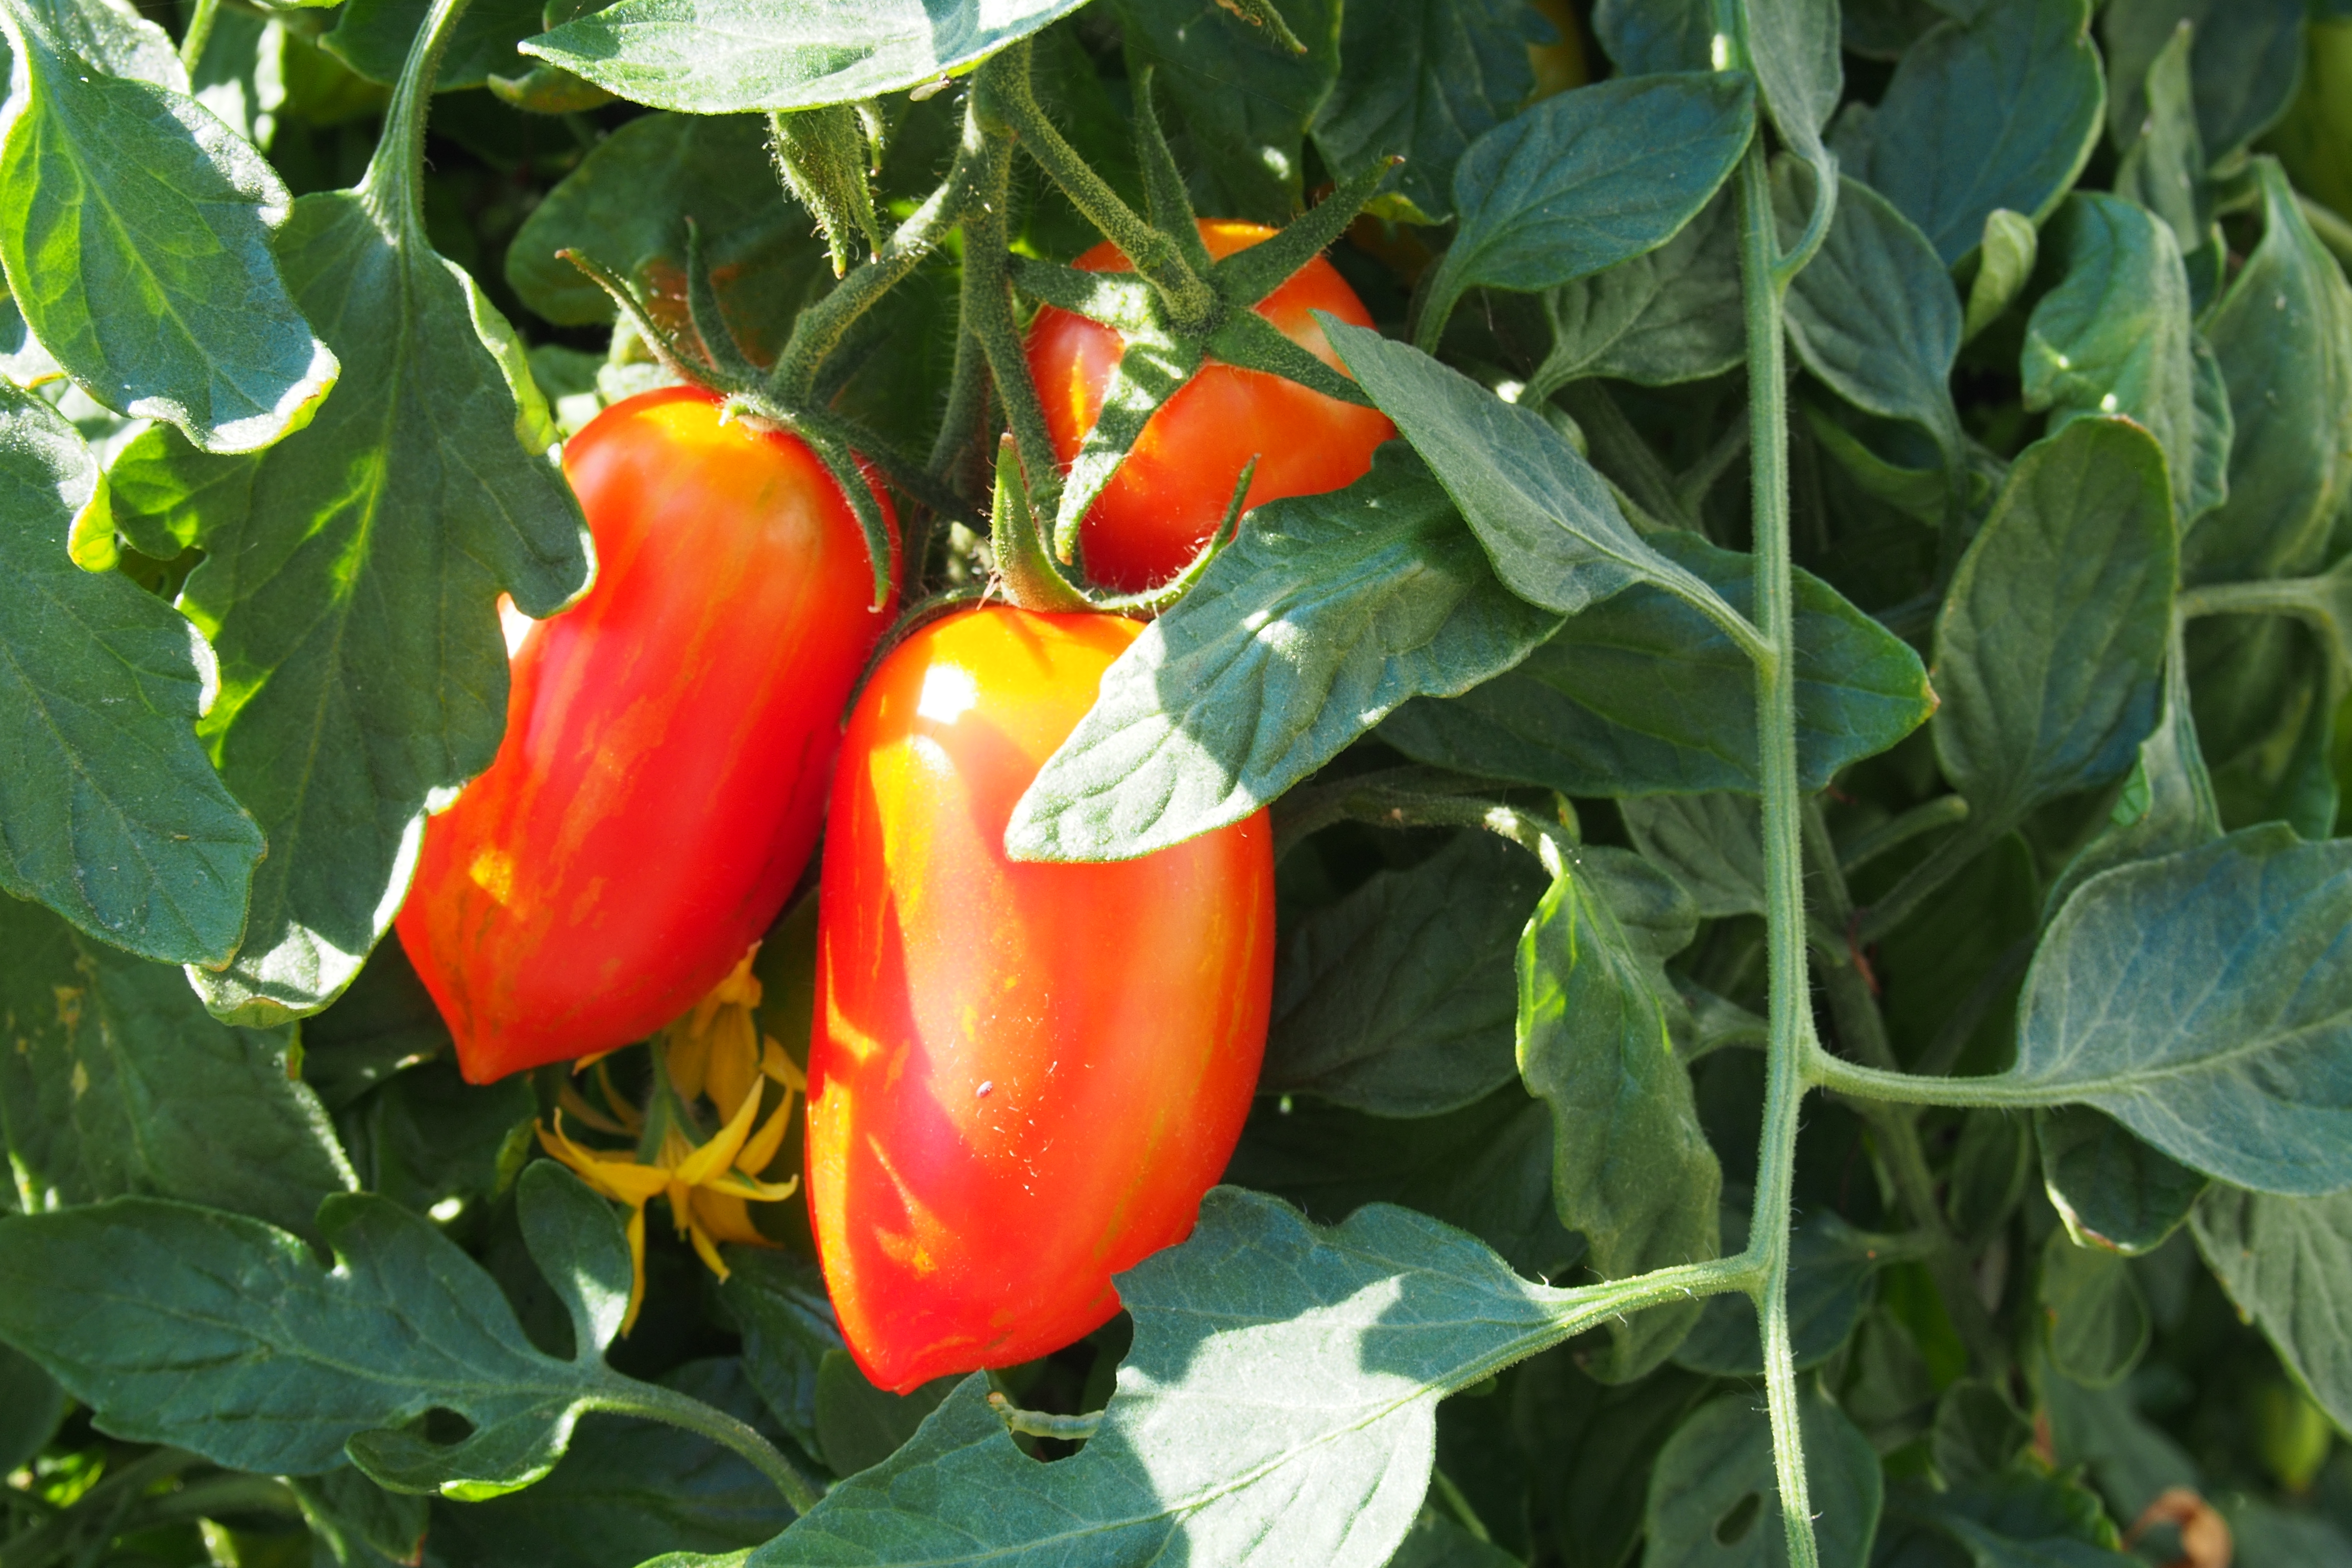
plant, fruit, flower, food, produce, vegetable, tomato, peppers, bell pepper, flowering plant, chili pepper, cayenne pepper, land plant, bird's eye chili, potato and tomato genus, bell peppers and chili peppers, habanero chili